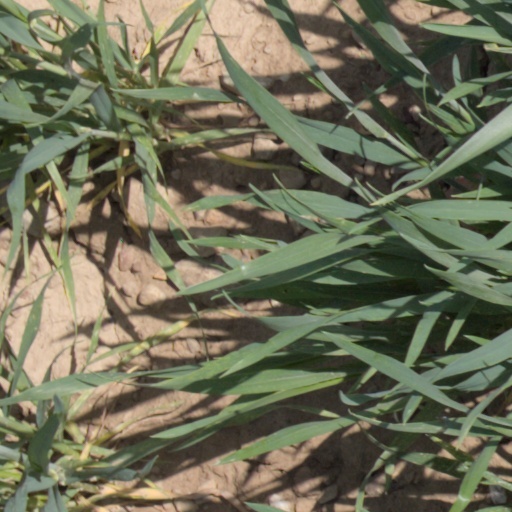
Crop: wheat